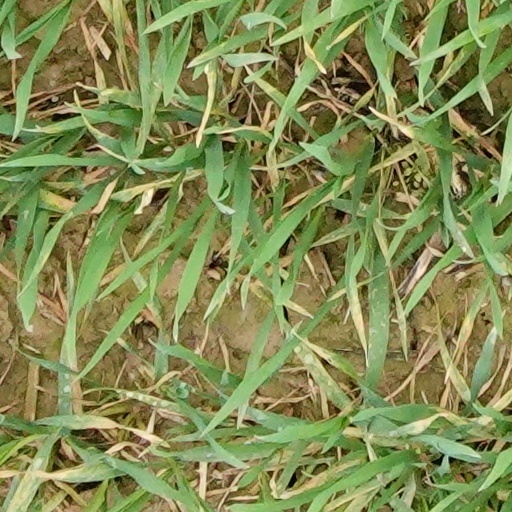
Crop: wheat